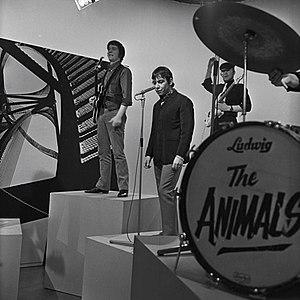
The Animals [ði ˈænɪməlz] est un groupe de rock britannique des années 1960. Au même titre que les Rolling Stones, cette formation a été l'une des pionnières du British Blues Boom et a contribué à importer en Europe le rhythm and blues noir américain.